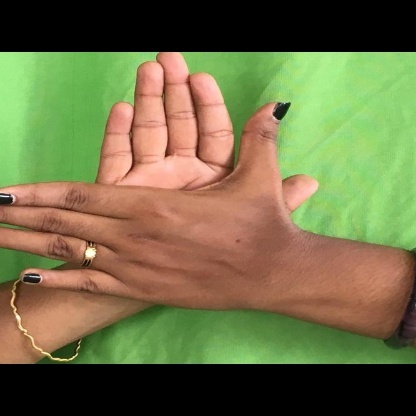
Mudra: Chakra